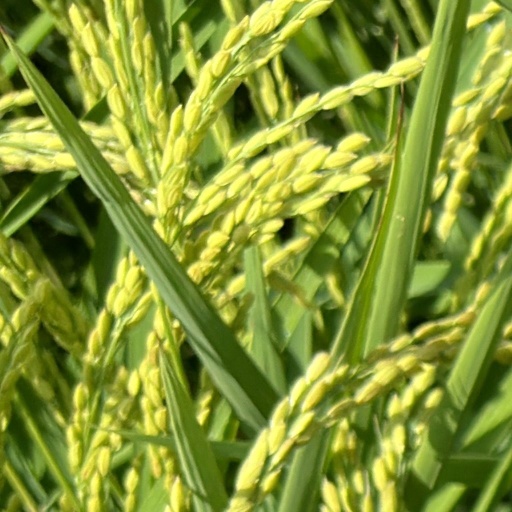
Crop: rice